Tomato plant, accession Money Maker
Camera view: bottom (45 deg); turntable rotation: 180 degrees
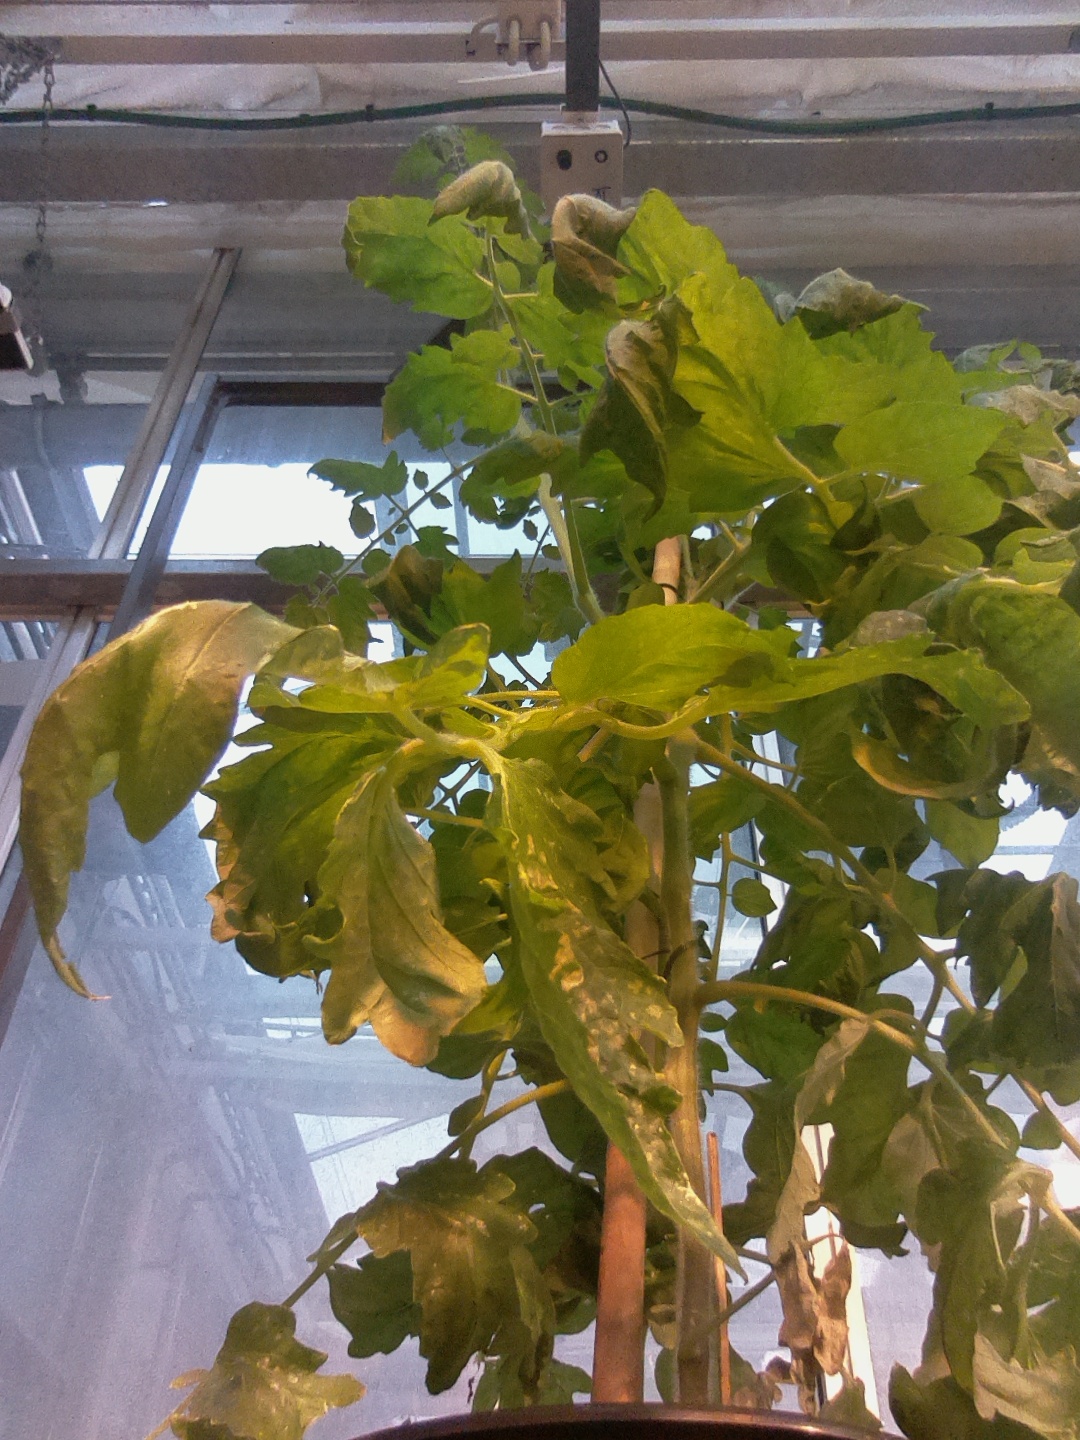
BBCH growth stage 67: Full flowering, 70%-80% of flowers open, more petals falling